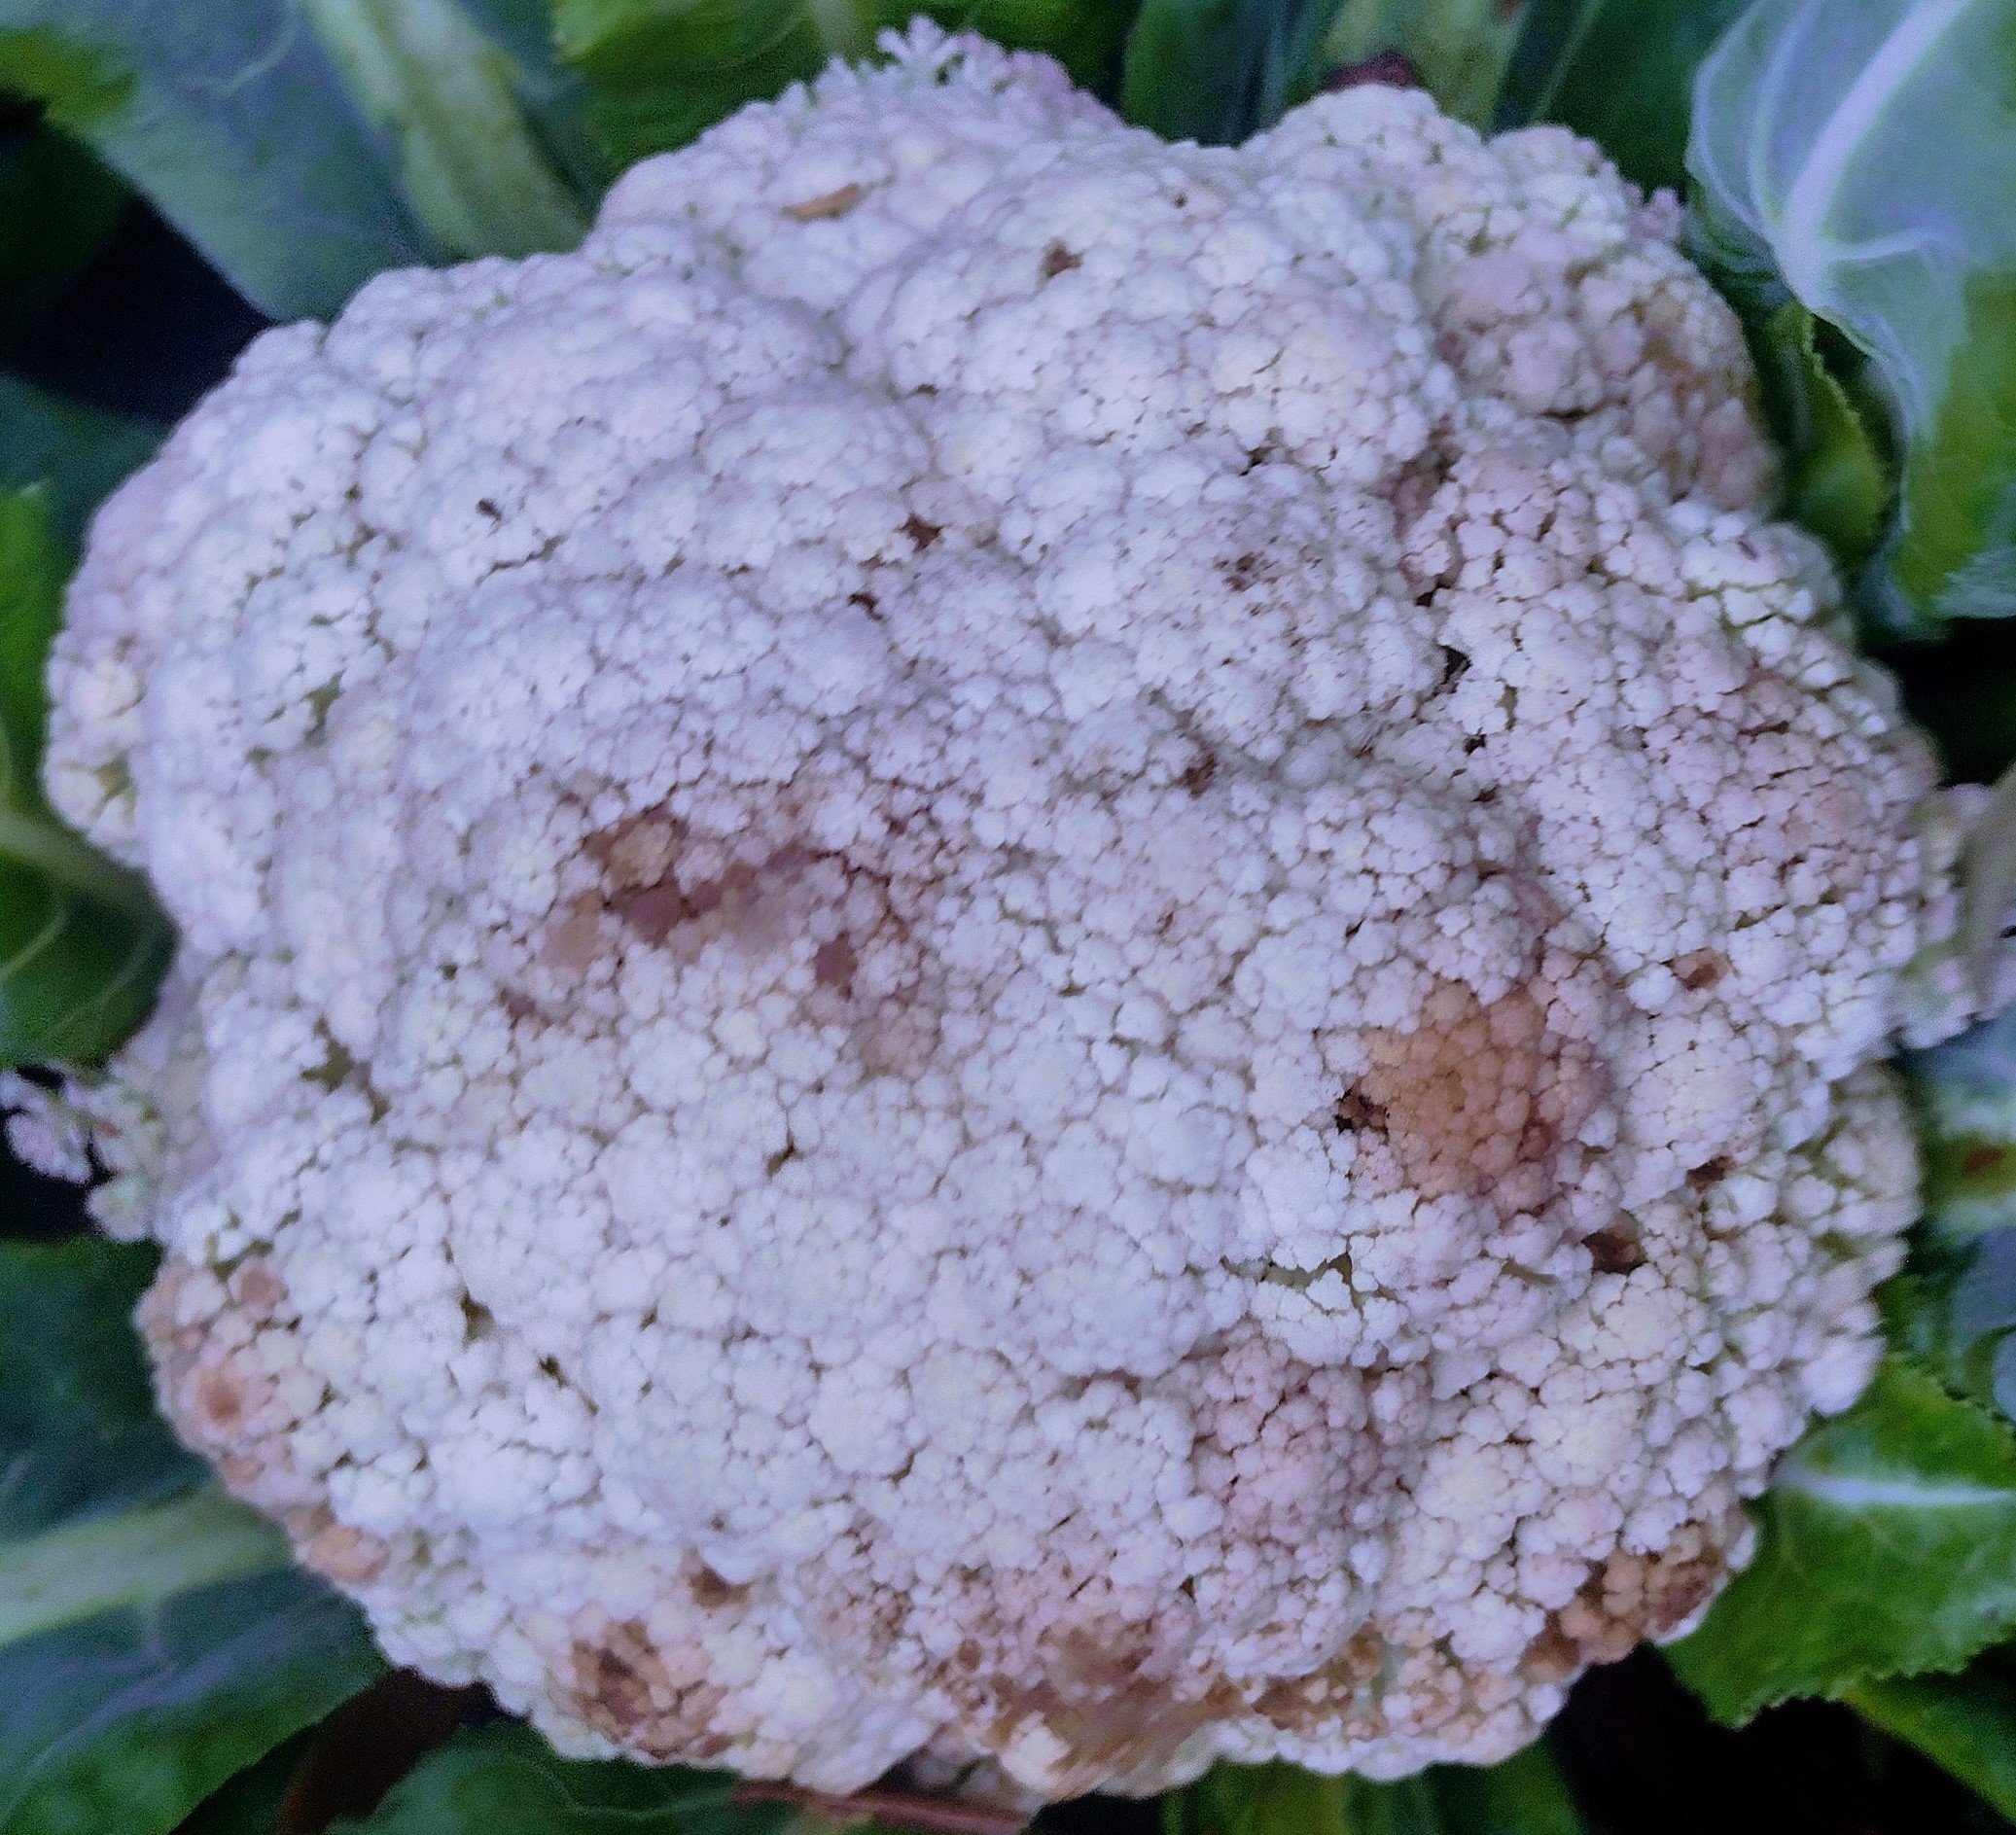
Label: Bacterial spot rot